The Virgin Tour

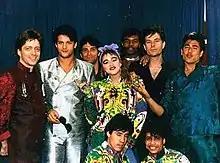
Madonna, at the center, seen with her band members from the tour. Her clothing style inspired women who emulated it.

The tour received generally mixed reviews from critics. Jason Stratley from "The Philadelphia Inquirer" said that "On stage, wiggling and writhing, a rock-video vision of messy, bleached- blond hair, bare skin, sequined paisley and dime store diamonds was the flash-and-trash rock queen Madonna. Behold the Madonna clones—she is turning into one fine legend". Jeff Sewald from the "Pittsburgh Post-Gazette" felt that "the modus operandi [of the tour] was clear. Madonna was not only selling her music to throngs of teen-agers and adults alike, but she was selling herself and the entire package proved to be a joy for the 14,500 screaming fans. [...] Madonna's 'Virgin Tour' had torn the cover off Pittsburgh's sexuality". Rachel Lee from "The Sacramento Bee" felt that "more than any pop star in recent memory, even Boy George and Prince, Madonna is an image. Her hour-long concert here Tuesday night, as professionally performed and well-choreographed as it was, did nothing to give her more dimension than the two already bestowed on her". Arthur Daniels from "Lexington Herald-Leader" felt that "Madonna looked grim, but the fans were delighted when the blond rock star made her first major concert appearance to kick off her 'Virgin Tour'. [...] She looked blank and did not look up as she passed fans who gathered by the stage door before the show".